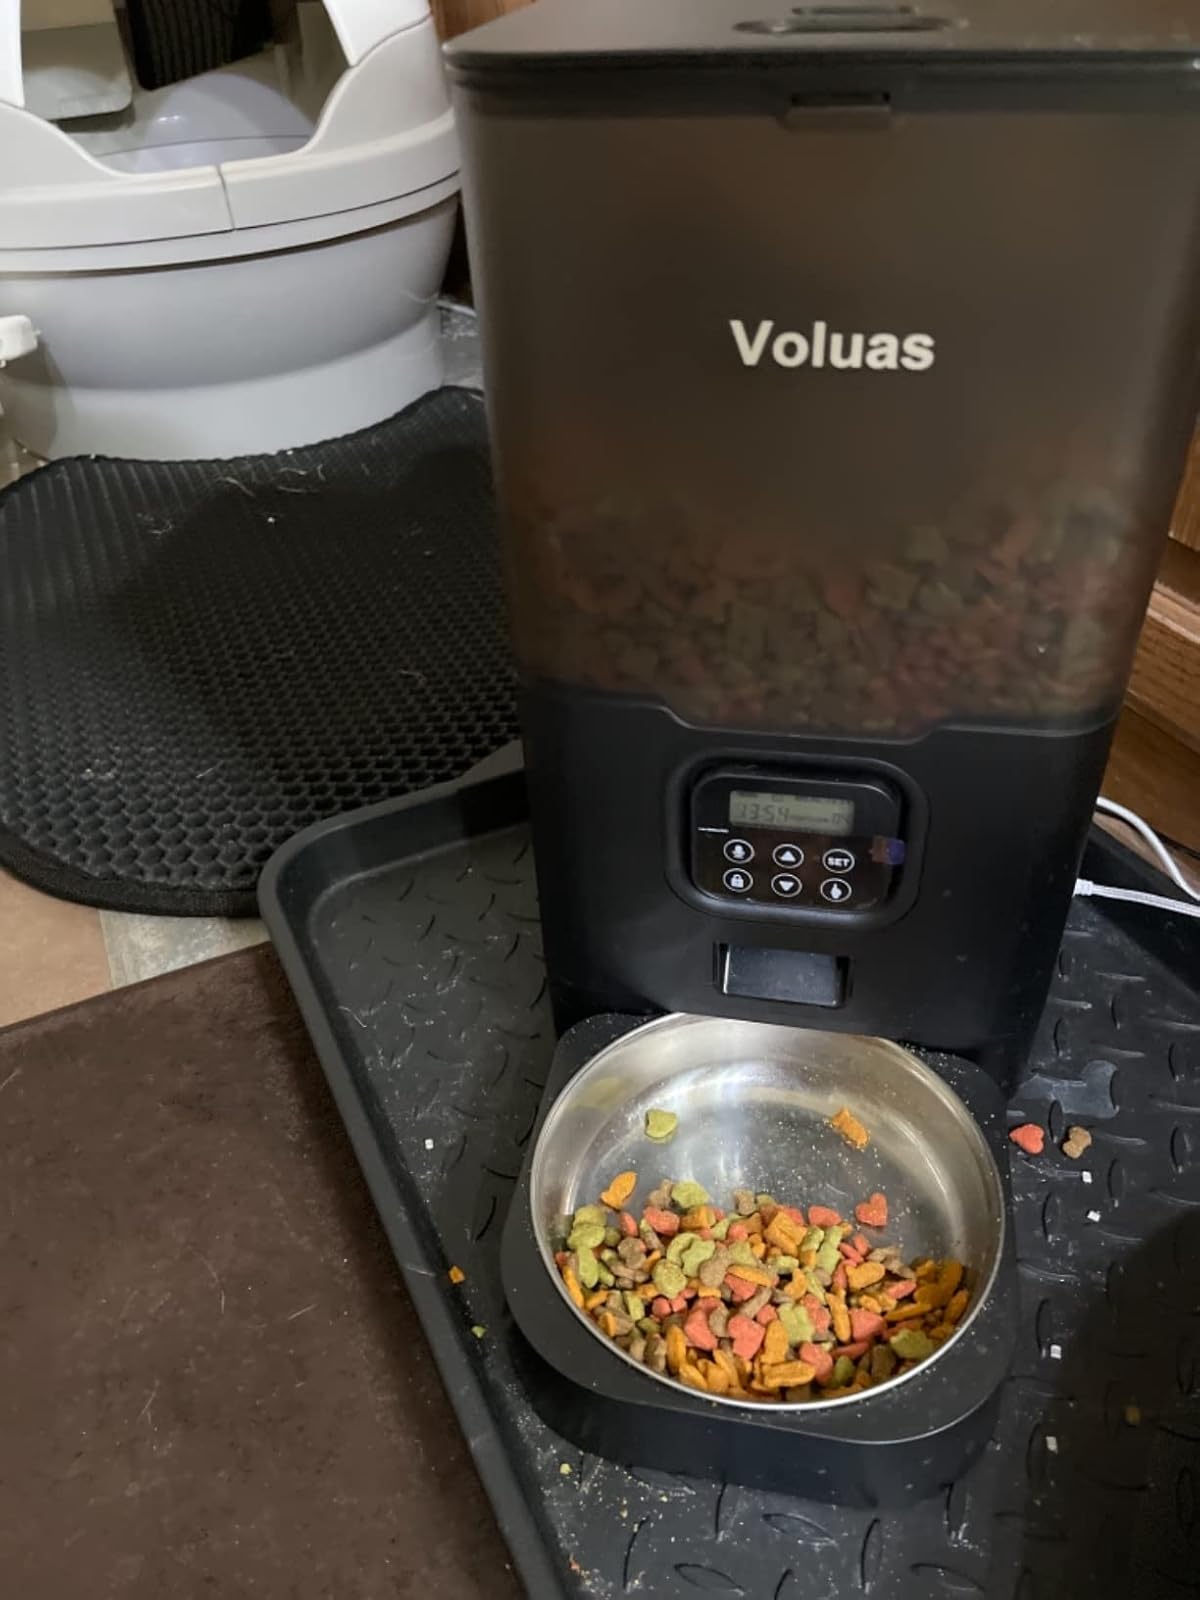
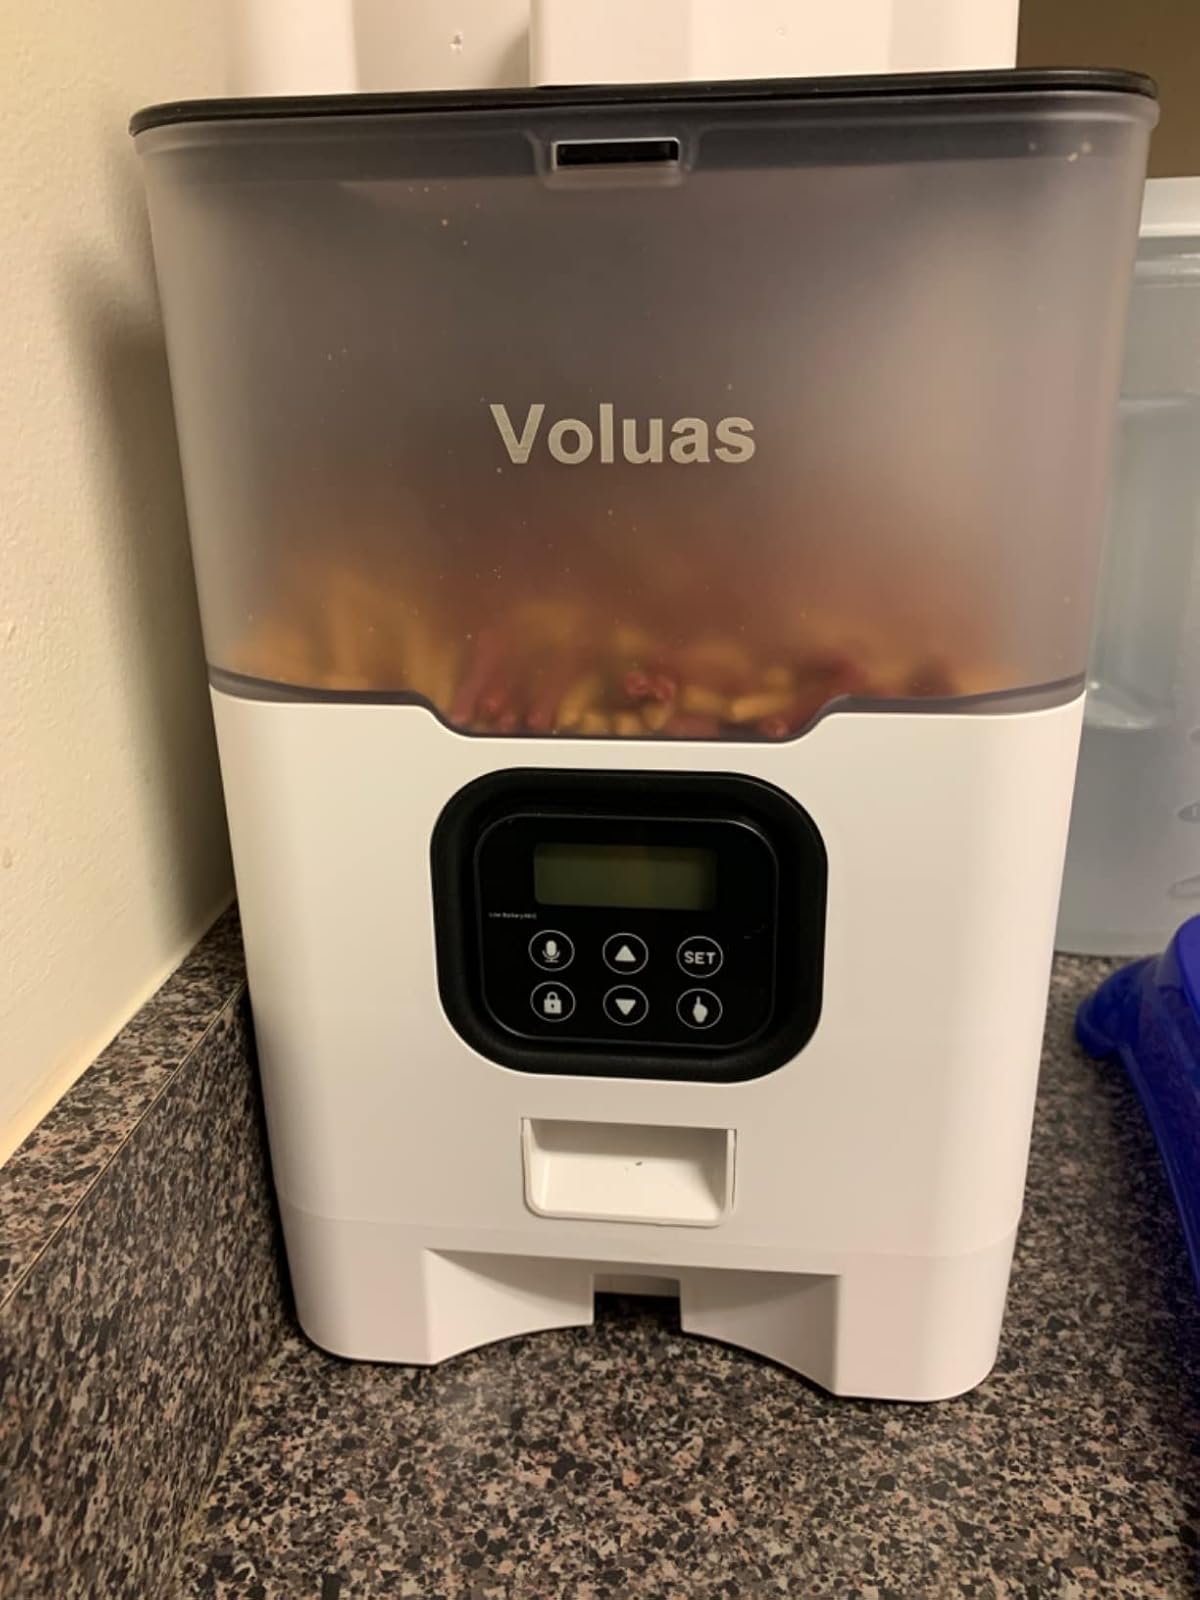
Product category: items_feeder
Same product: no